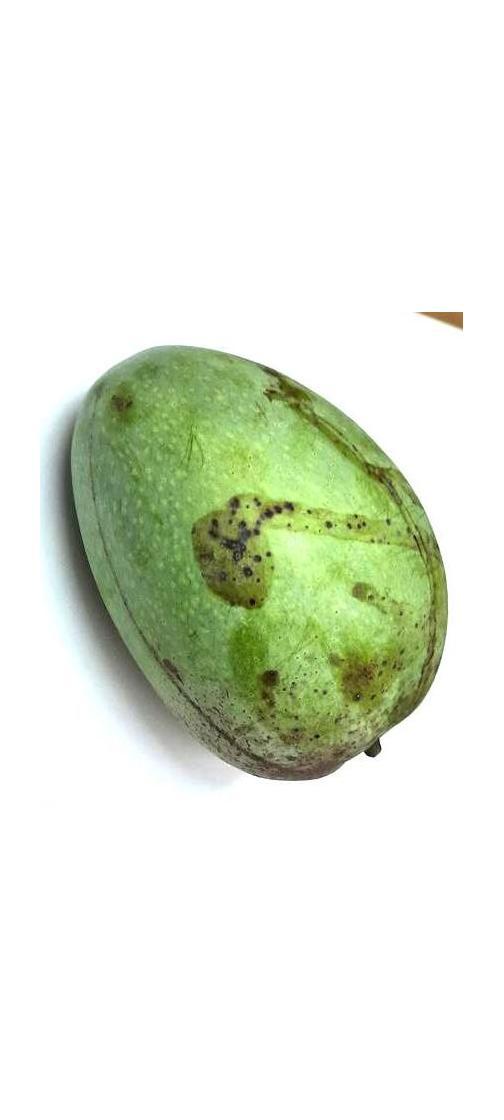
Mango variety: Fazli Shurmai